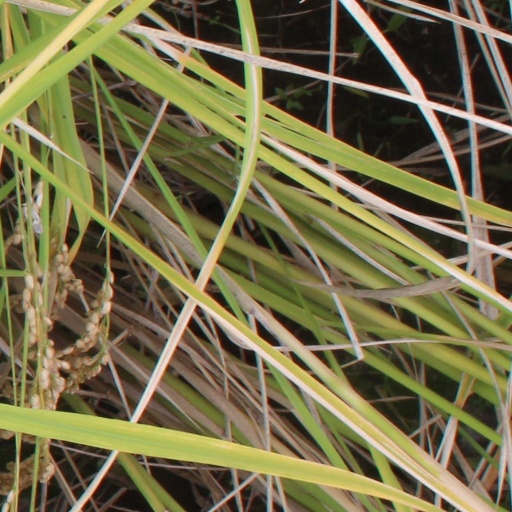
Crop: rice